Renee Powell

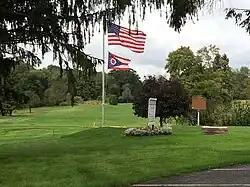
Clearview Golf Club greens

Powell competed in more than 250 professional golf tournaments. In 1967, she joined the Ladies Professional Golf Association (LPGA). She became the second African American player in the LPGA. When she was a rookie in the LPGA, she received death threats by people who did not want to see a black woman playing golf. There were times she was not allowed to stay inside the official tournament hotels. When she toured with Canadian golfer Sandra Post, the two would work together to ensure that Powell would be able to get a room. Sometimes, however, Powell and Post would not be served at restaurants and left hungry. When they were not served, Powell would joke, "I didn't want to tell you, but it's because you're Canadian." Powell did not make enough money to live just off her golf earnings, so she also worked at Wilson Sporting Goods and doing golf clinics and exhibitions. Her parents were also happy to help her out financially. By 1969, the LPGA insisted that they were an integrated tour and announced this at any towns they were visiting in order to head off problems before they might start for Powell.